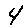
Label: 4